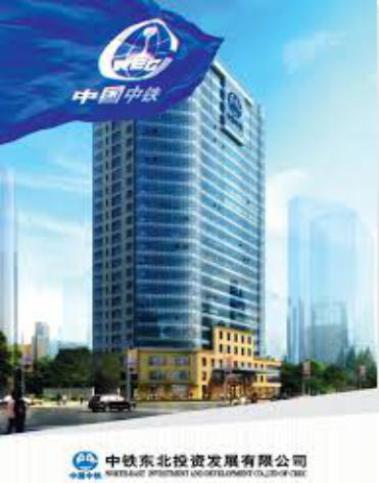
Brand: china railway group limited
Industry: Others